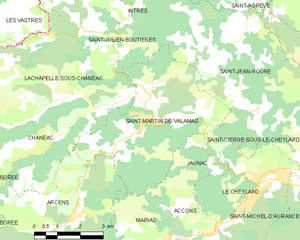
Carte des communes françaises: Saint-Martin-de-Valamas